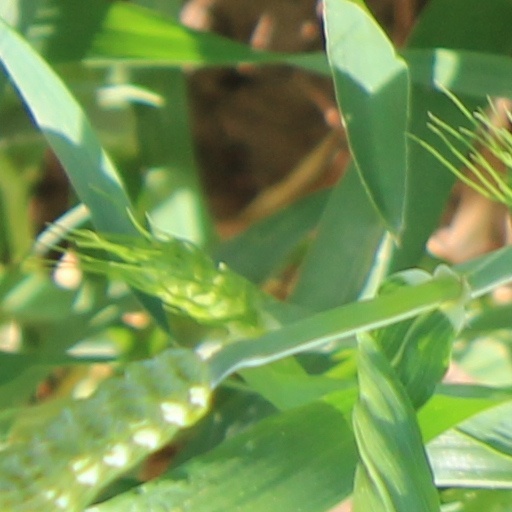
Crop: wheat